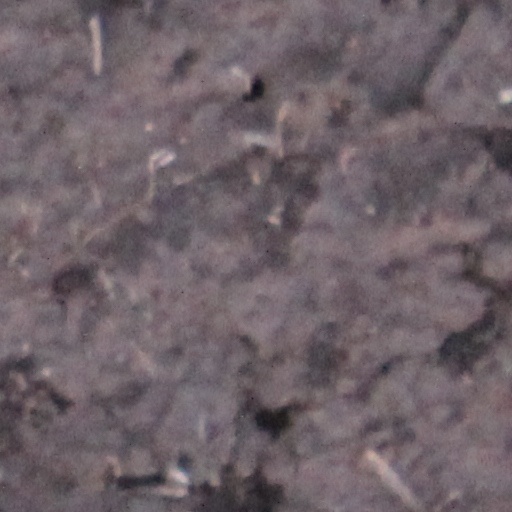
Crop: wheat